Block Island

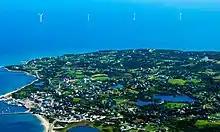
Offshore Wind Turbines, Block Island

Southeast Lighthouse is located at the southeast corner of the island on the Mohegan Trail. The lighthouse was constructed in 1875 and remains to this day an active US Coast Guard navigational aid. The lighthouse was moved in 1993, in danger of falling off the bluffs due to erosion. In addition to offering tours of the tower, the lighthouse has a museum that is open during the summer season.